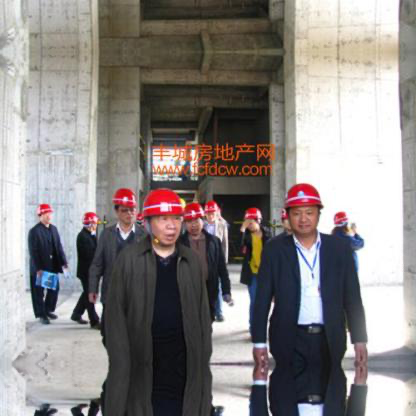
Objects in the image:
label: helmet
label: helmet
label: helmet
label: helmet
label: helmet
label: helmet
label: helmet
label: helmet
label: helmet